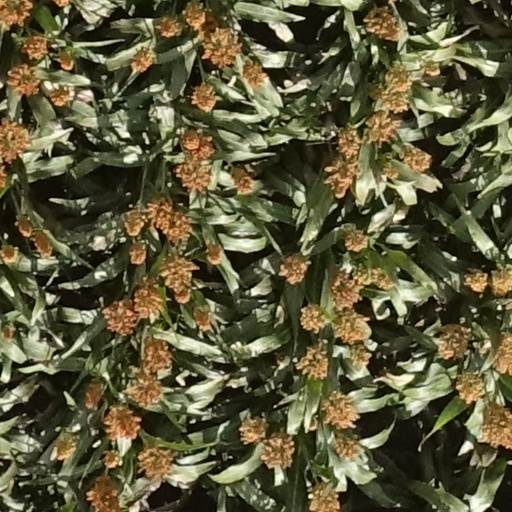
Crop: sorghum